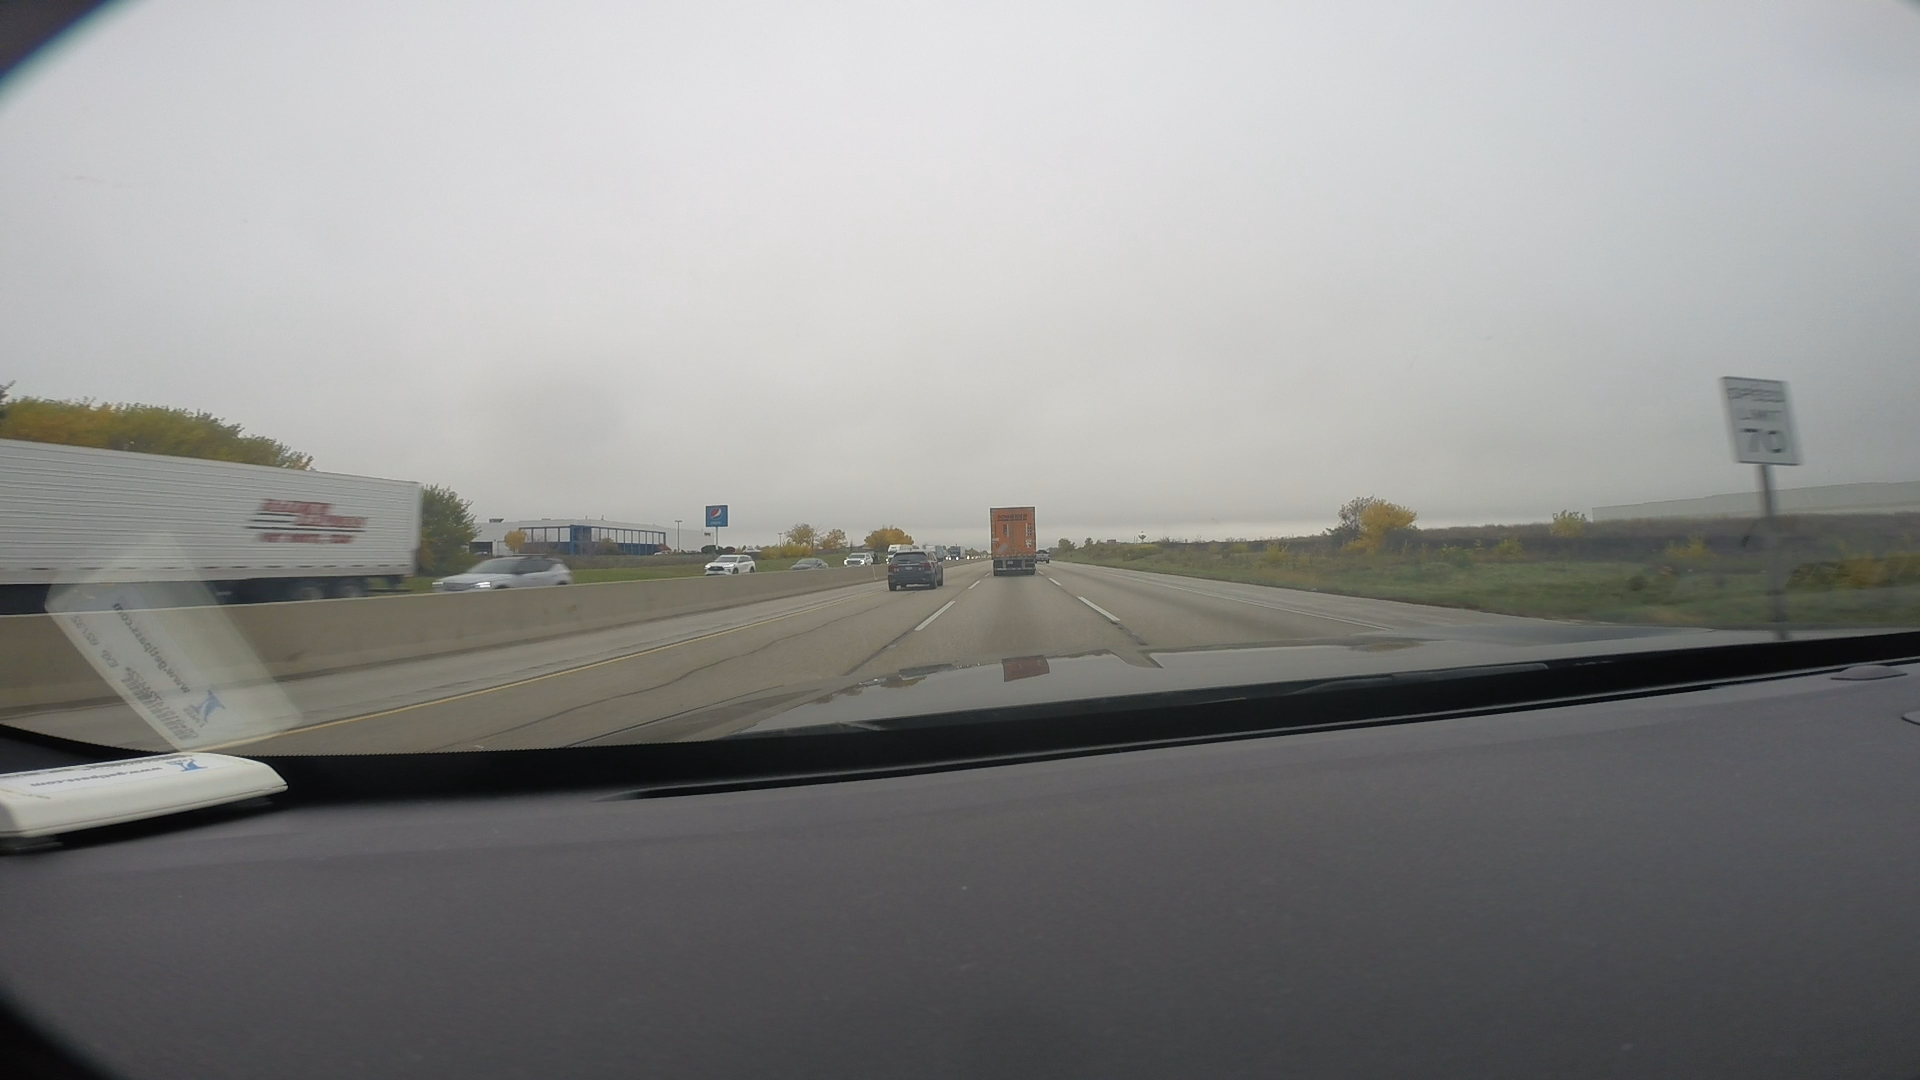
Speed limit sign label: mph70